Lucy Skaer

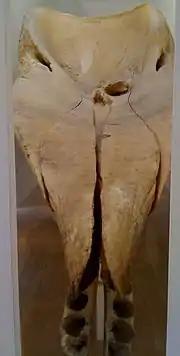
Lucy Skaer Sperm whale skull from 'Leviathan Edge' shown at Tate Britain

In 2003, Skaer was shortlisted for the Beck's Futures prize. In 2008, Skaer was the subject of a retrospective of her works since 2001 at the Fruitmarket Gallery in Edinburgh, Scotland which included newly commissioned work, and a comprehensive monograph book was published to accompany the show. In April 2009, Skaer was shortlisted for the prestigious Turner Prize for the sculptures "Black Alphabet", (26 slender sculptures made of coal dust in the shape of Constantin Brâncuși's "Bird in Space"), and "Leviathan Edge", an installation which included the skull of a sperm whale, drawings, and sculptures. (She lost out to Glasgow-based artist Richard Wright).